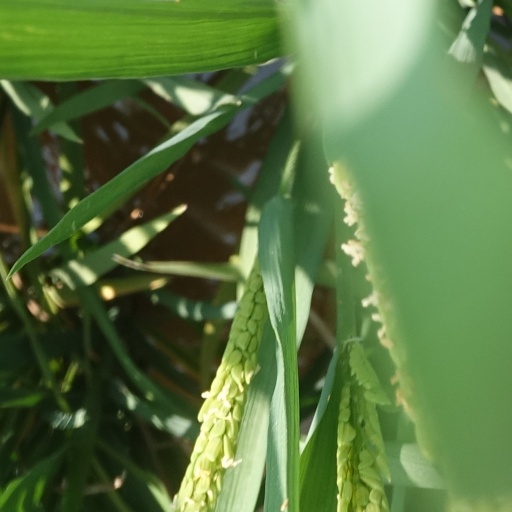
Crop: rice